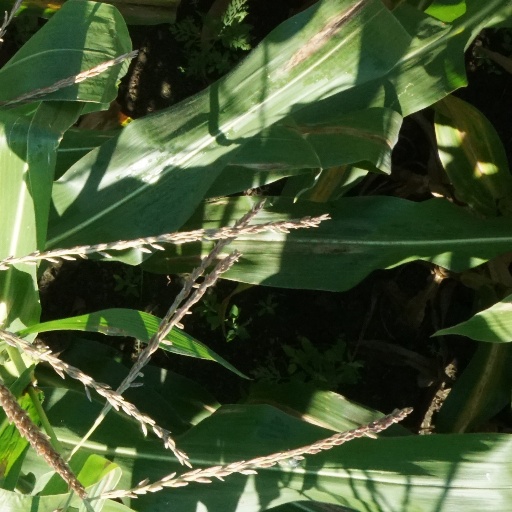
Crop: maize; corn